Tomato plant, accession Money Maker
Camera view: horizontal (90 deg, fisheye); turntable rotation: 270 degrees
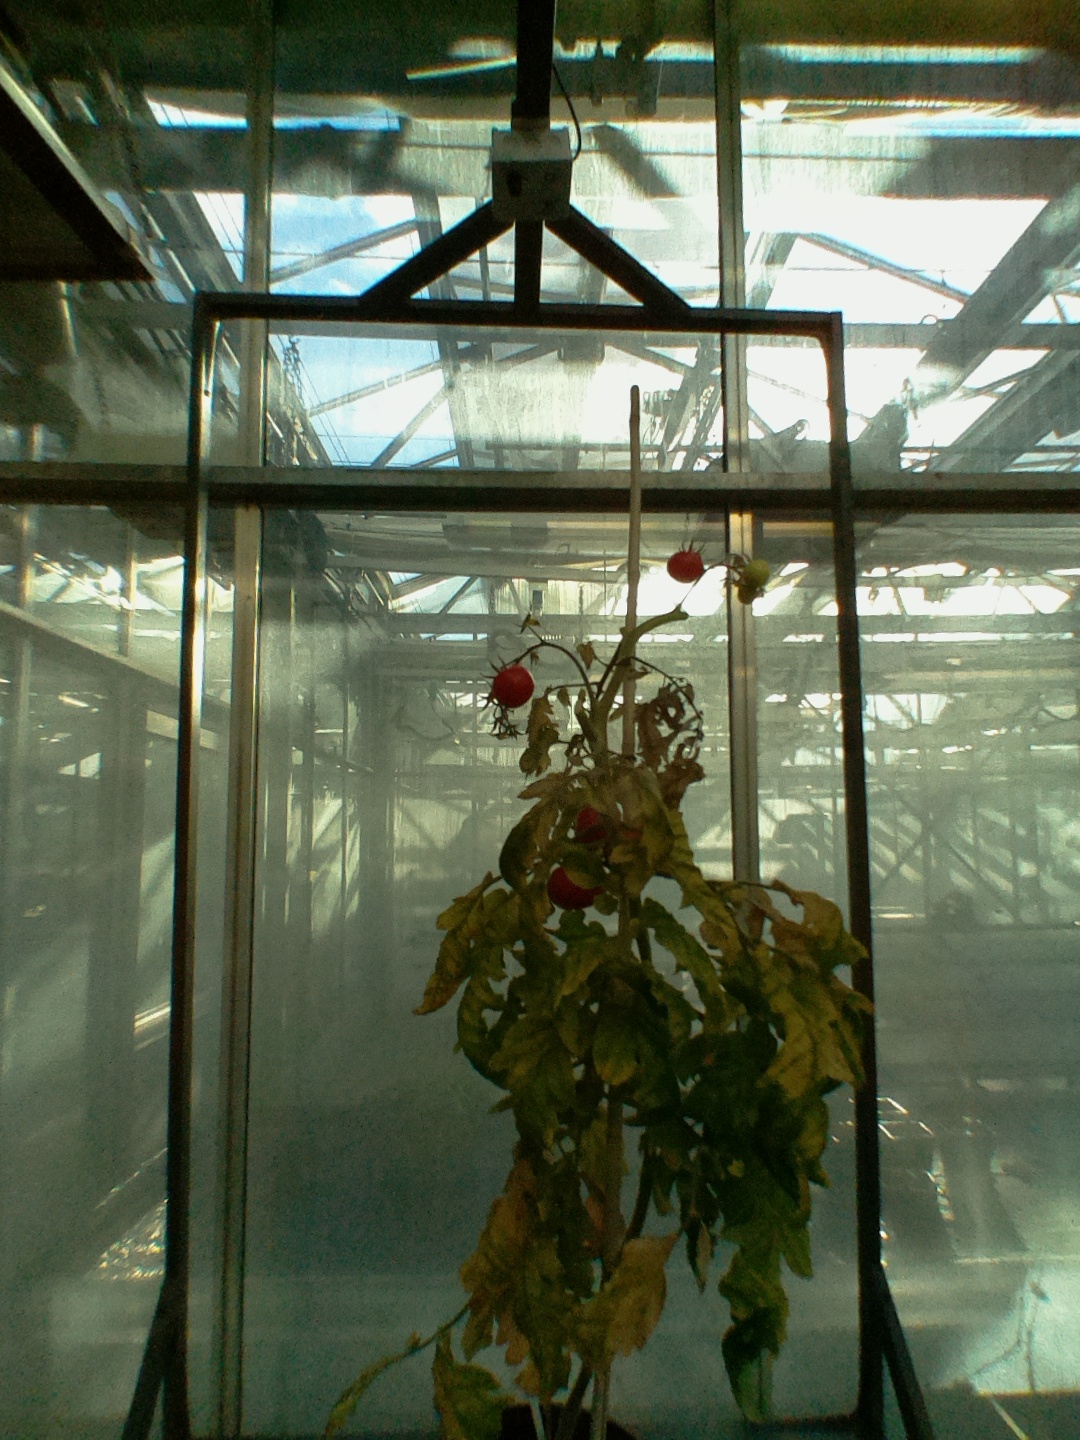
BBCH growth stage 85: 50%-60% of fruits show typical fully ripe color